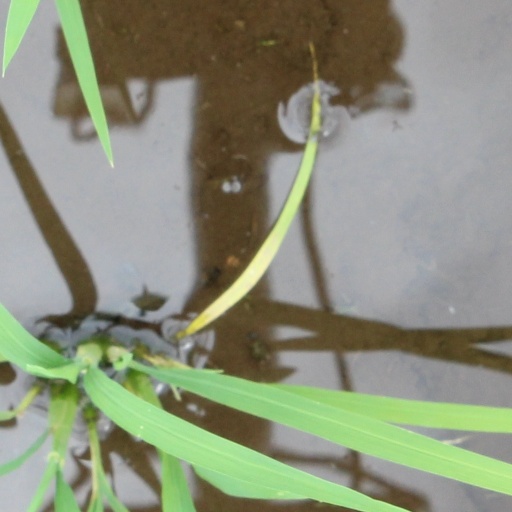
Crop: rice